Plastic

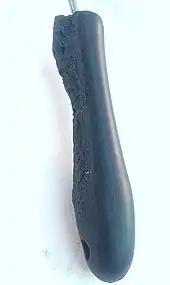
A plastic handle from a kitchen utensil, deformed by heat and partially melted

One important classification of plastics is the degree to which the chemical processes used to make them are reversible or not.